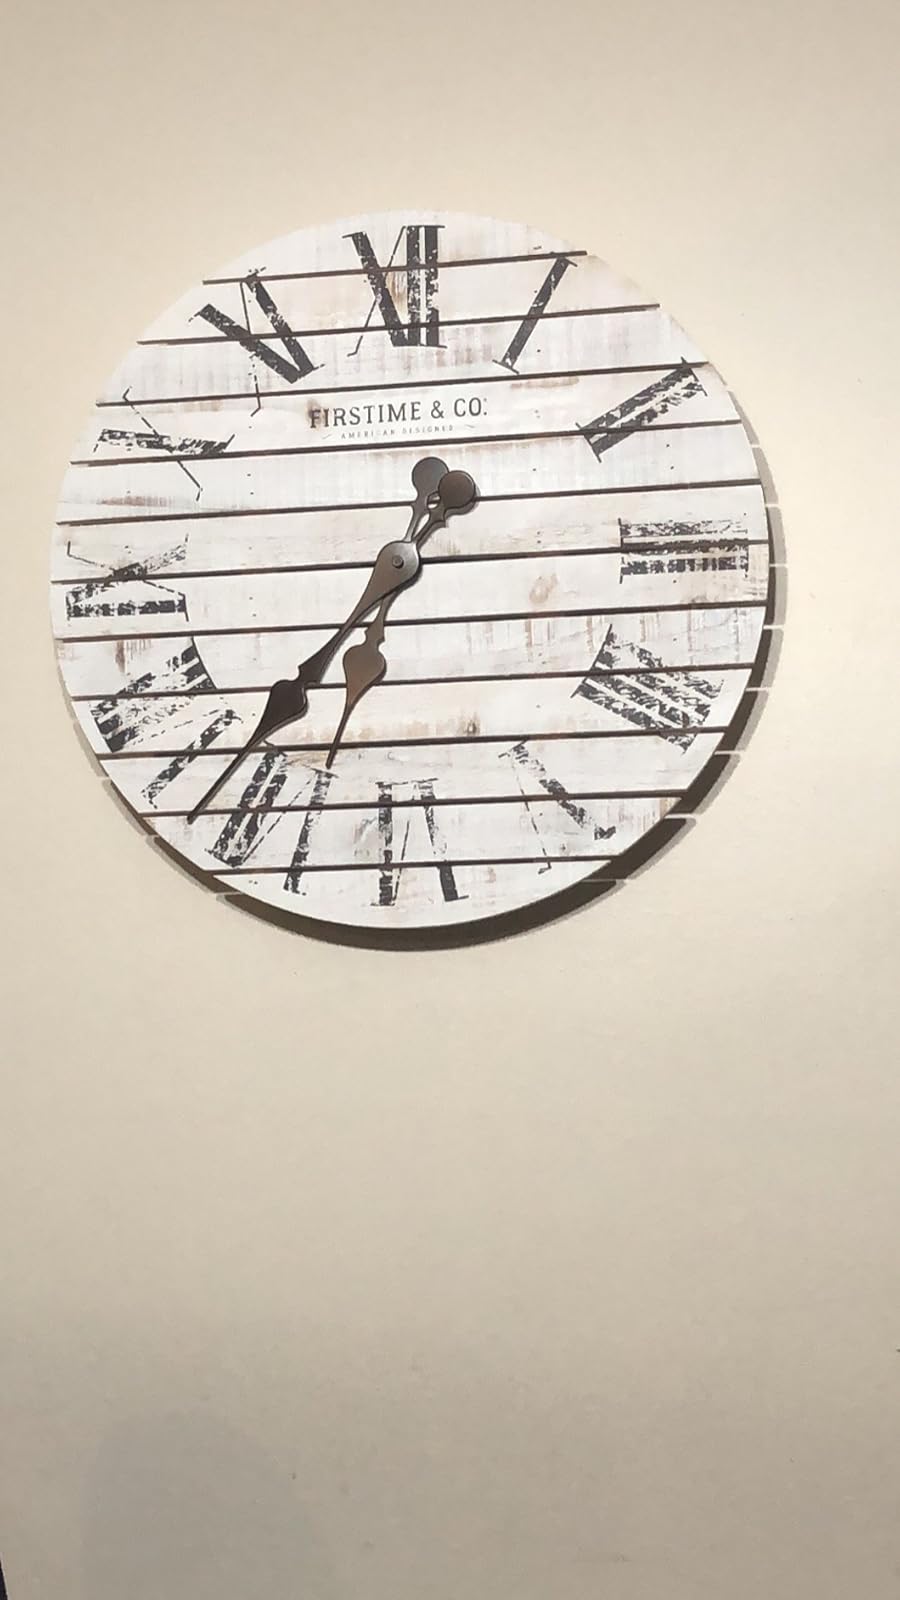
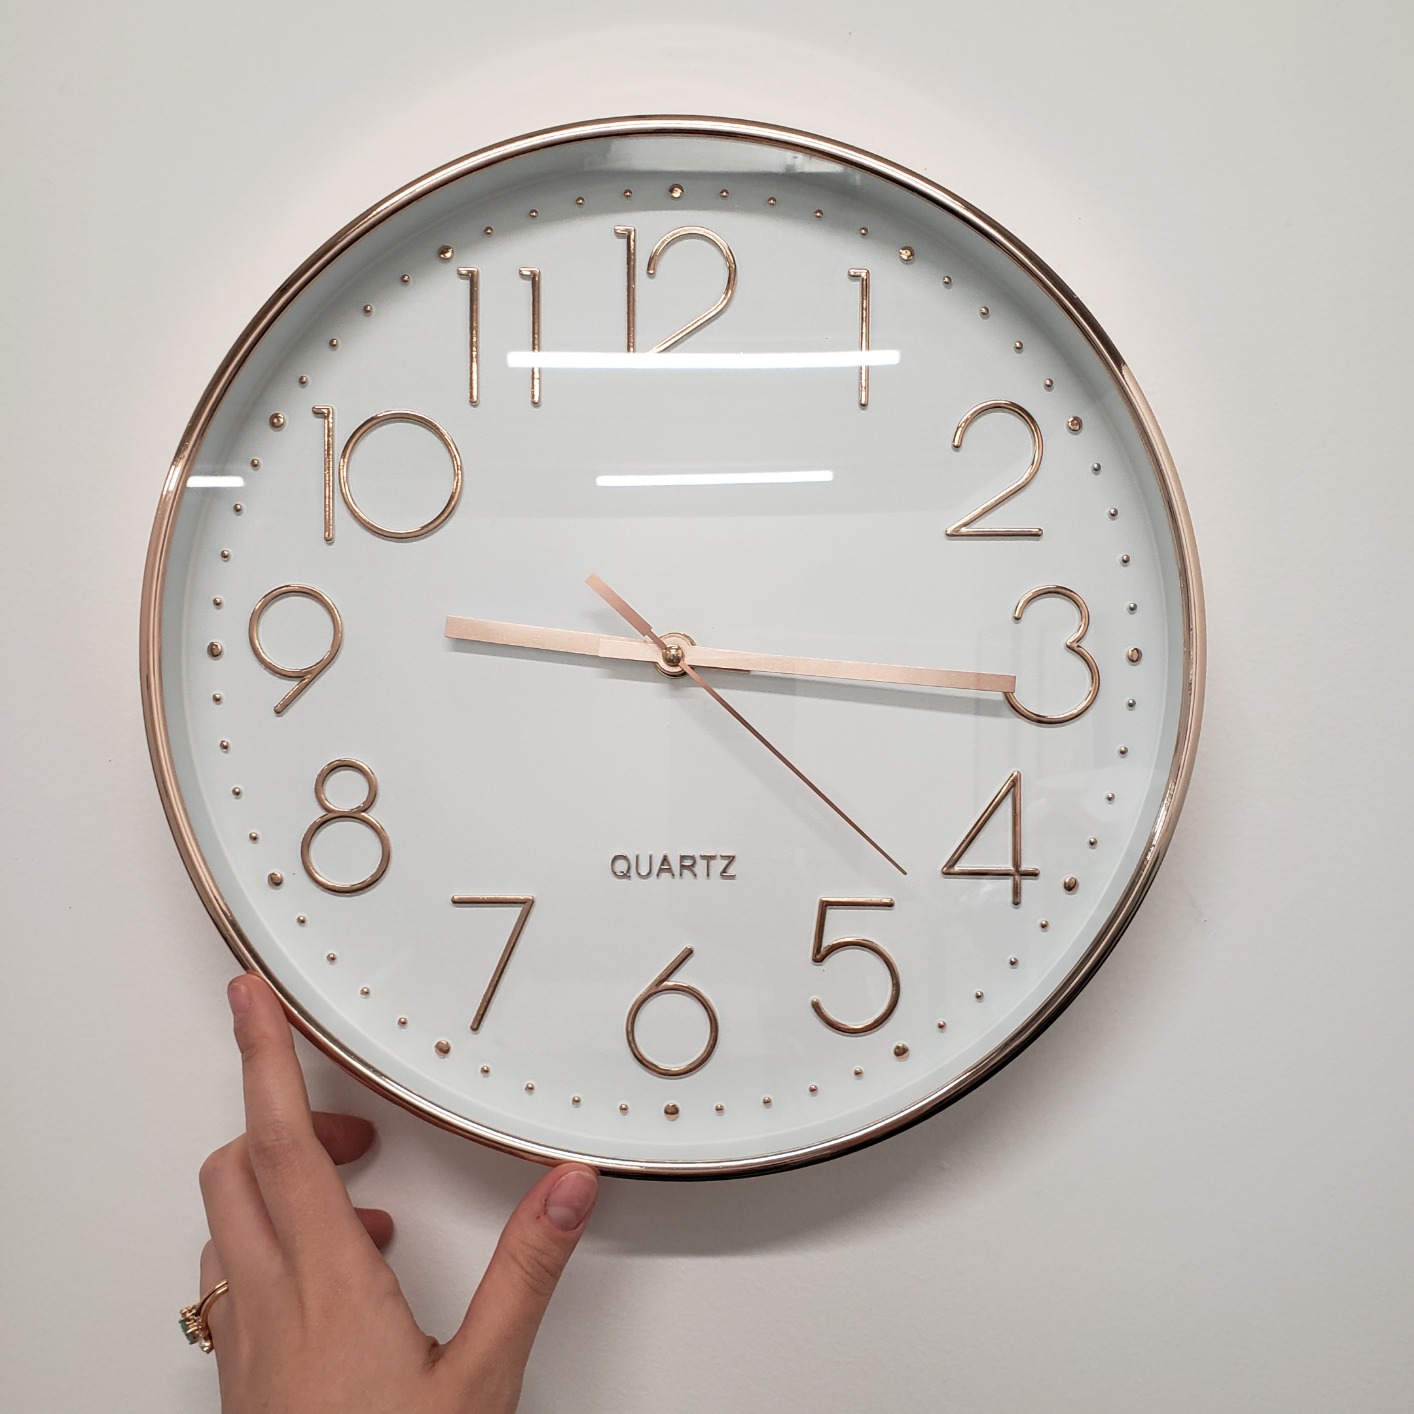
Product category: clock
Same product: no